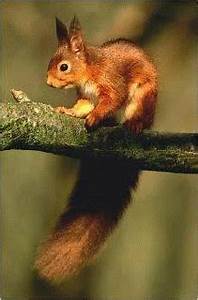
Label: scoiattolo